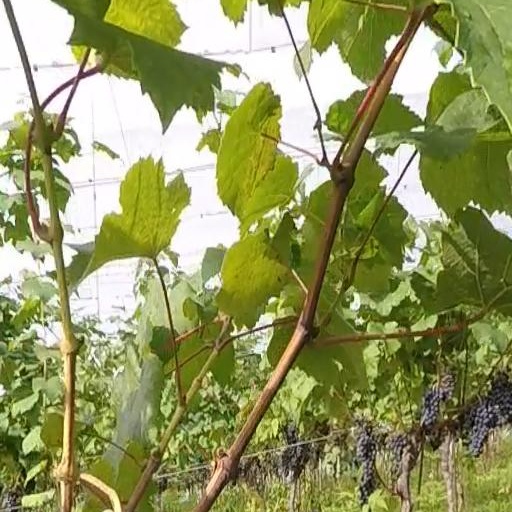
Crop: grape